House with Chimaeras

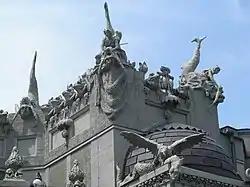
A detailed view of the architectural statues of mermaids, amphibians and other creatures designed by Emilio Sala

The building was designed in the Art Nouveau style, which was at that time a relatively new style and featured flowing, curvilinear designs often incorporating floral and other plant-inspired motifs. Horodecki featured such motifs in the building's exterior decor in the forms of mythical creatures and big-game animals. His work on the House with Chimaeras has earned him the nickname of the Gaudí of Kyiv.